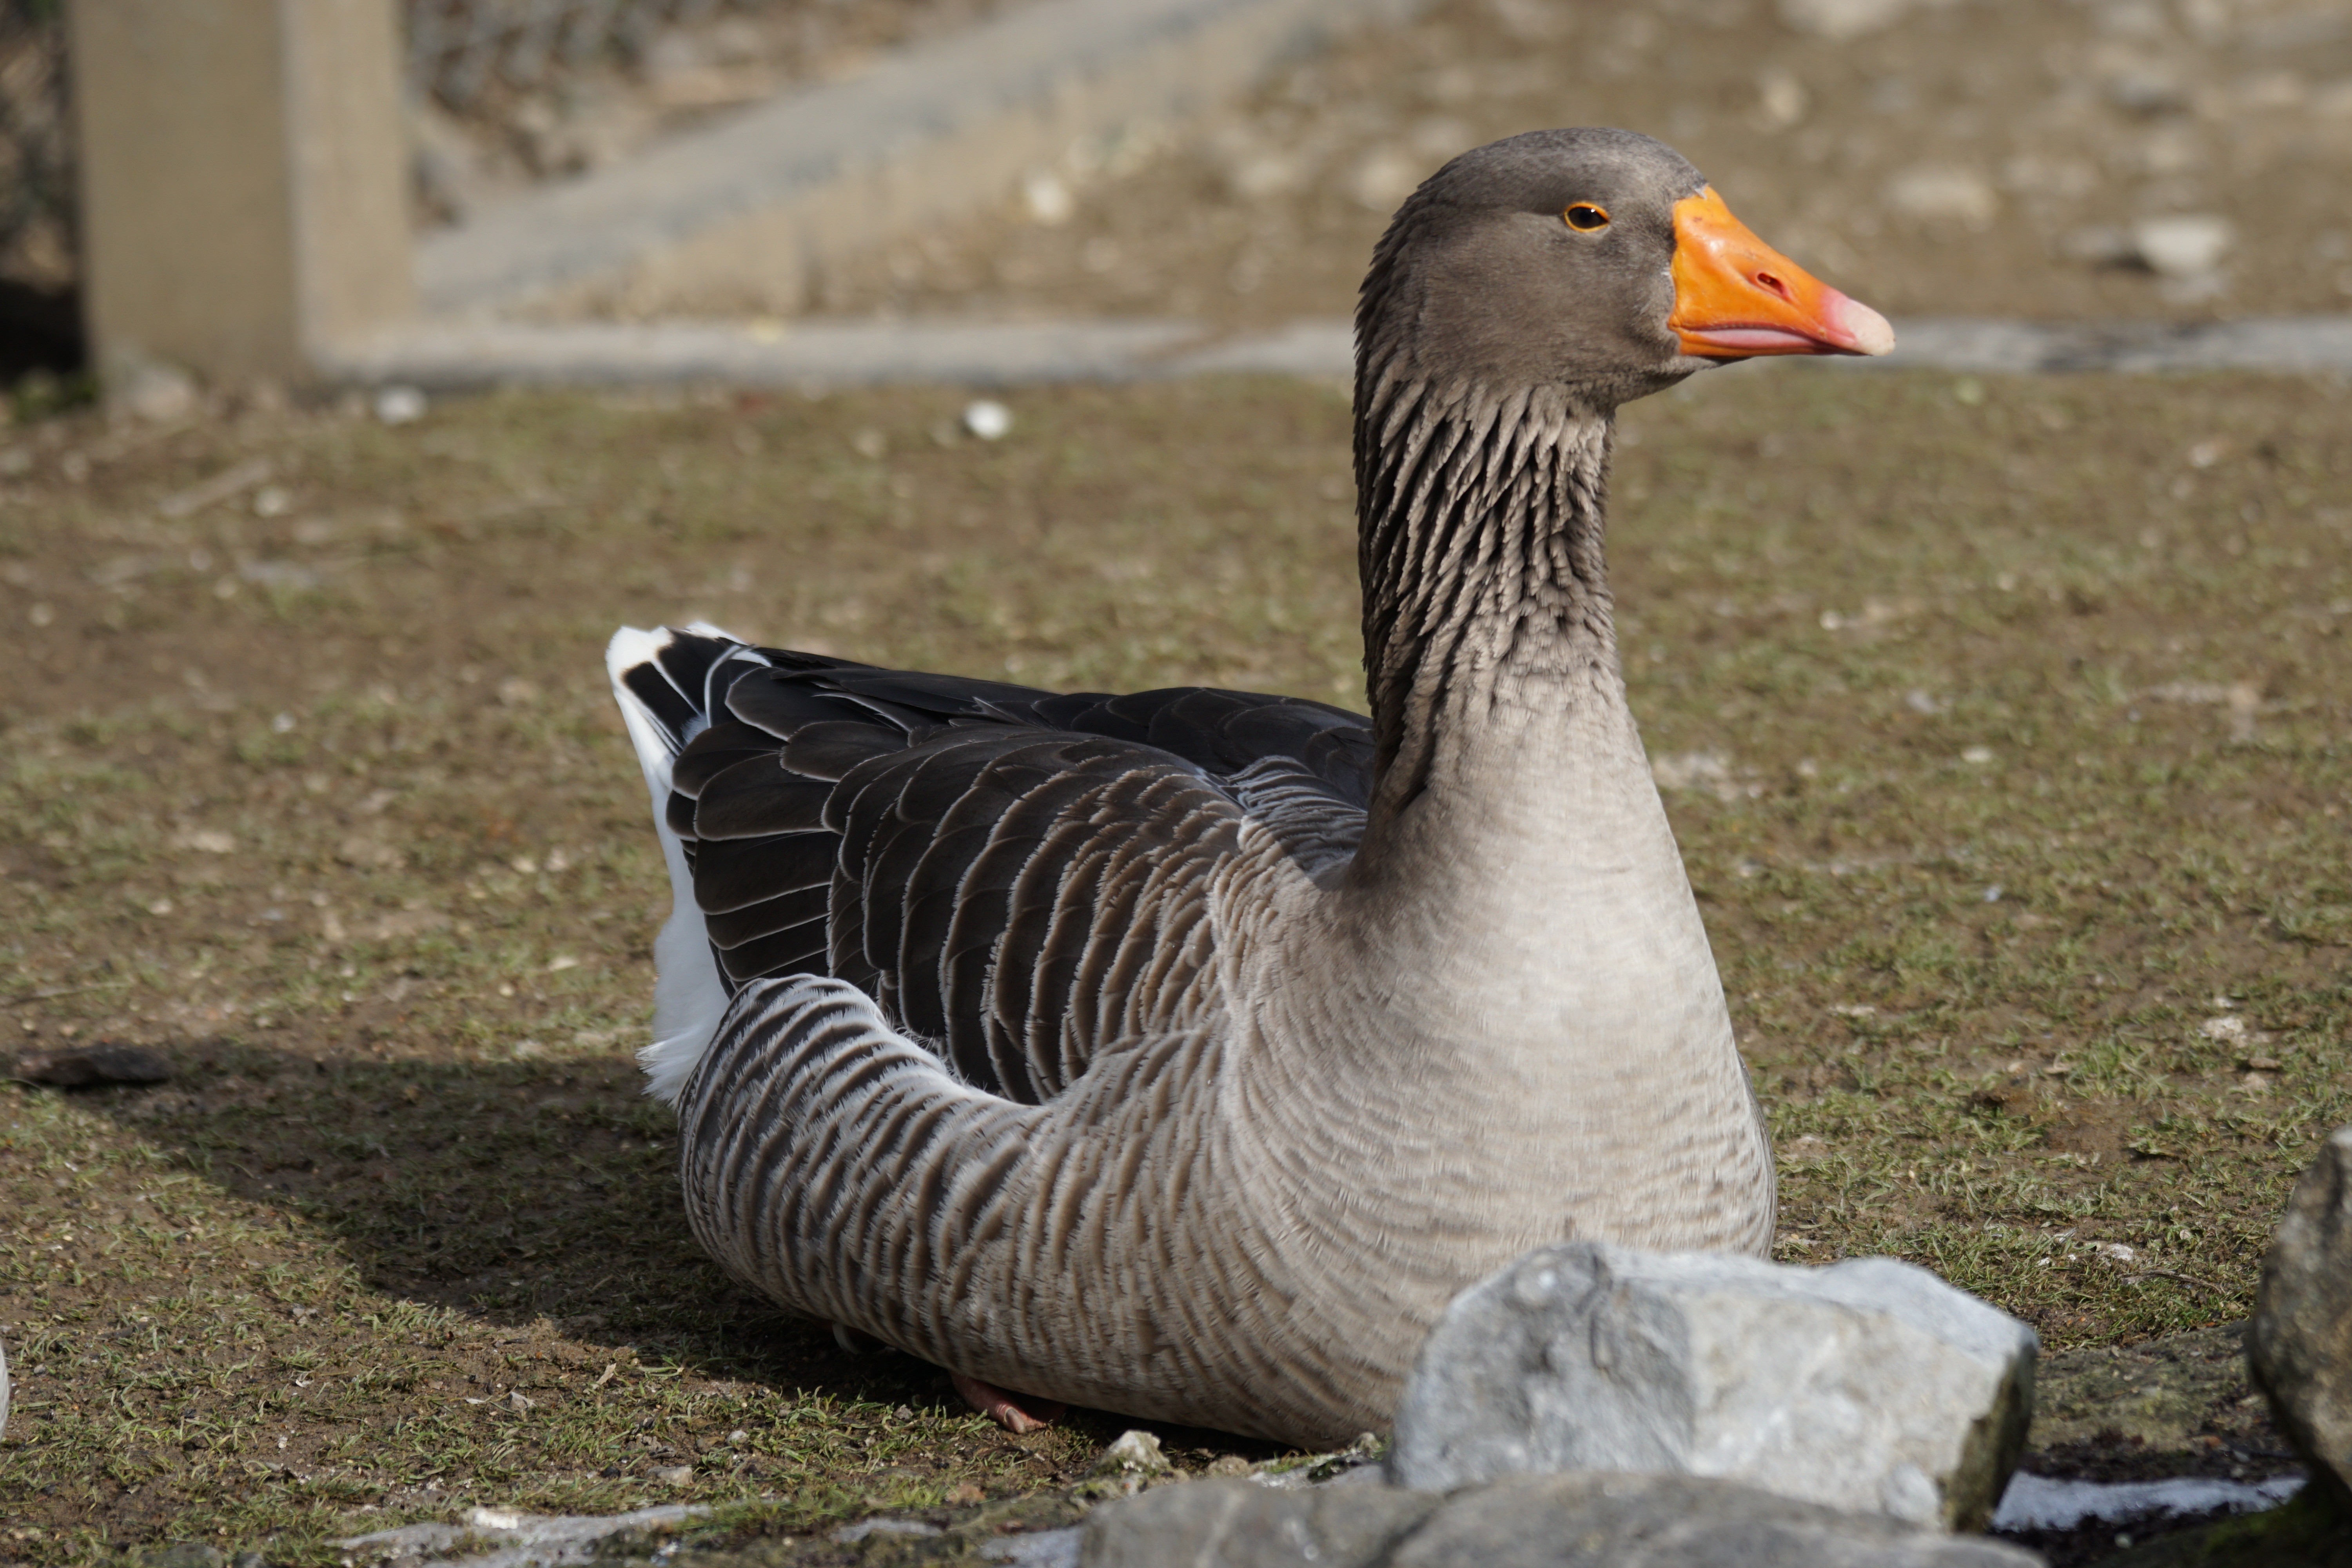
bird, wing, wildlife, beak, fauna, poultry, duck, goose, vertebrate, creature, south america, waterfowl, water bird, magpie, ducks geese and swans, magelangans